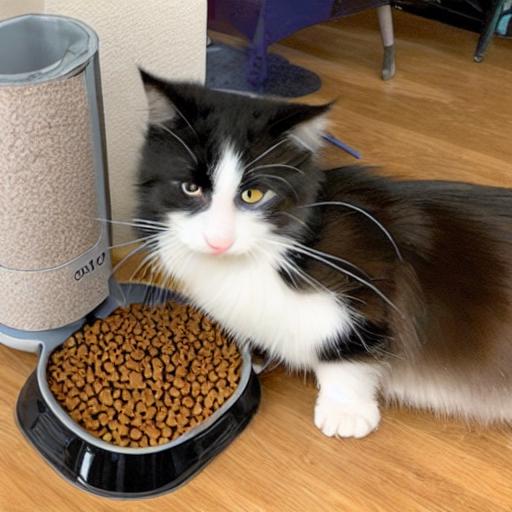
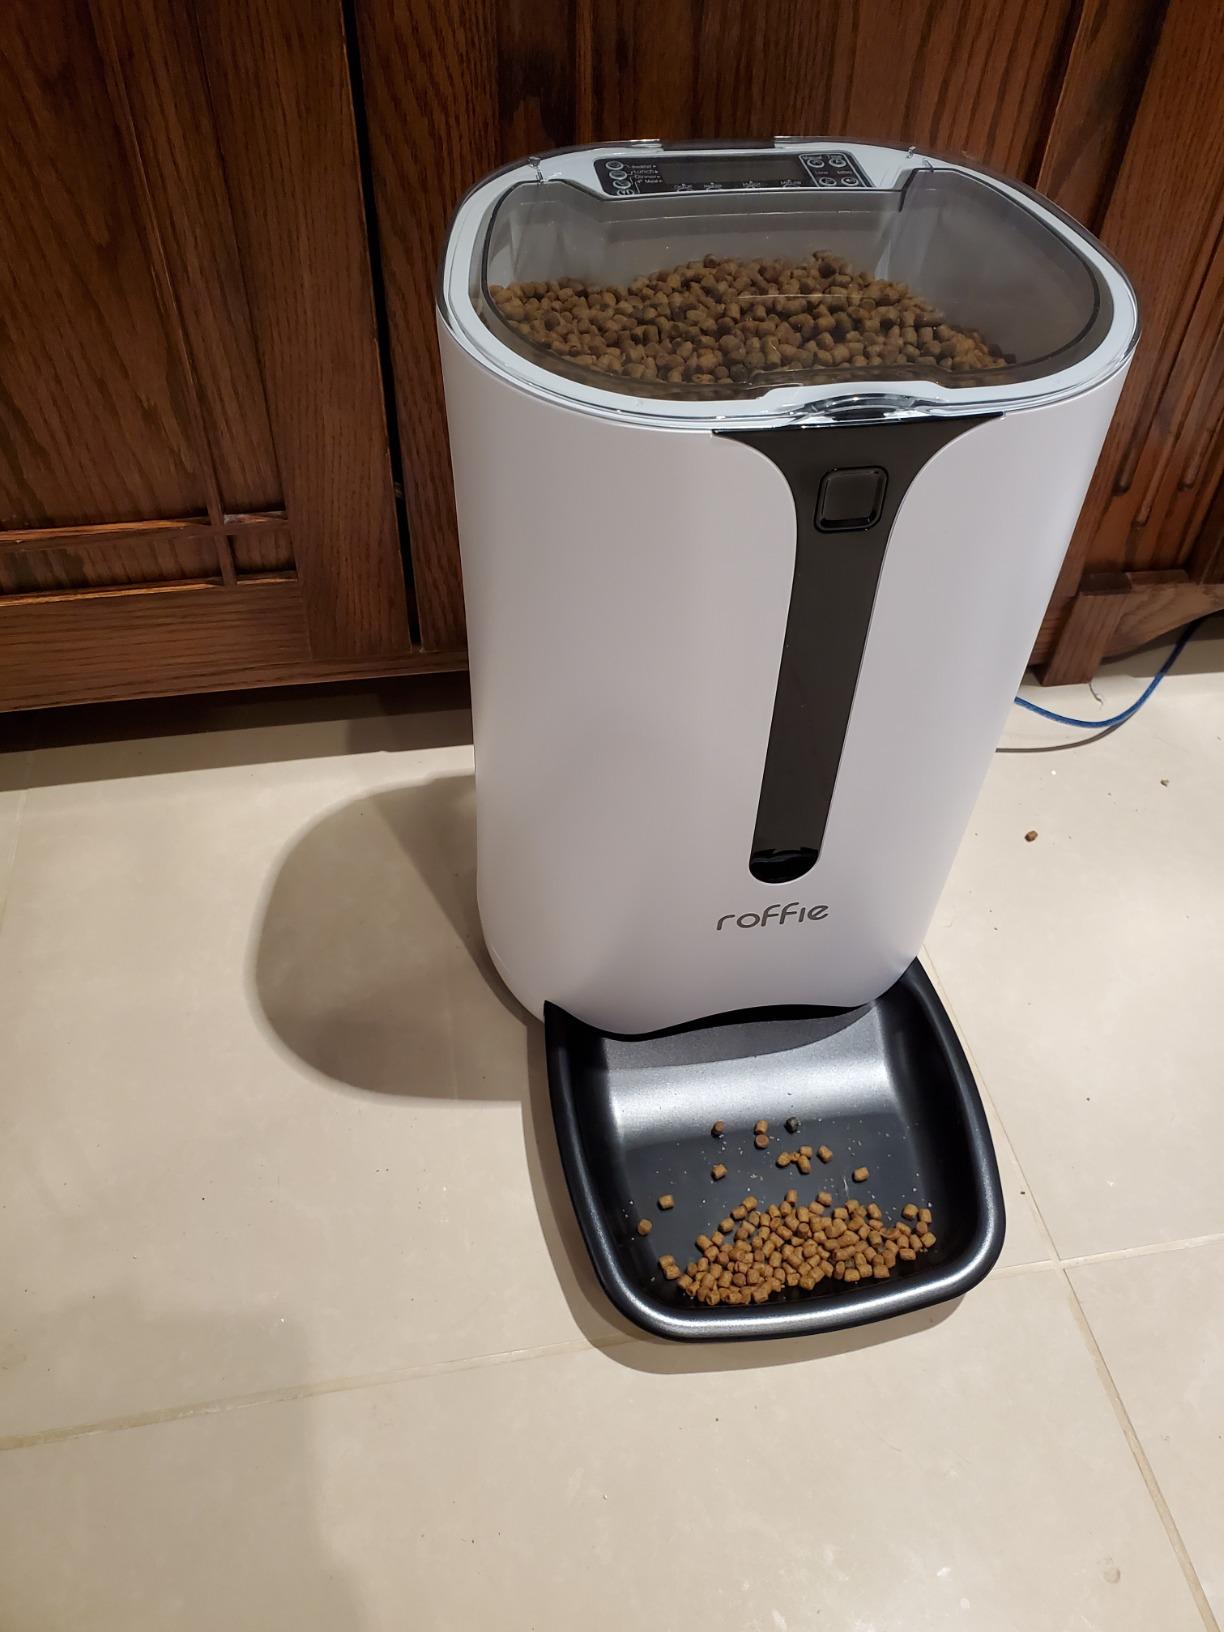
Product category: items_feeder
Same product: no